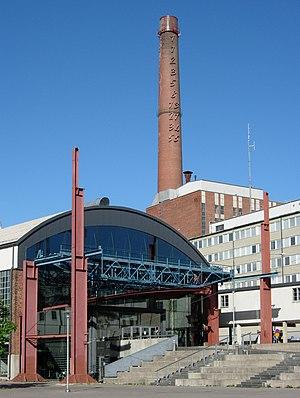
La salle Sigyn est une salle de concert à Turku en Finlande.